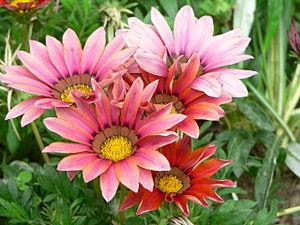
Gazania rigens est une espèce de plantes à fleurs originaire d'Afrique du Sud et du Mozambique appartenant à la famille des Astéracées. Très cultivée dans les jardins, elle est bien adaptée au climat méditerranéen. Le nom générique de la plante est dédié à Théodore de Gaza, qui traduisit en latin les œuvres botaniques de Théophraste, rédigées en grec.
Le genre botanique Gazania est formé de six espèces de plantes originaires d'Afrique du Sud et appartenant à la famille des Astéracées.